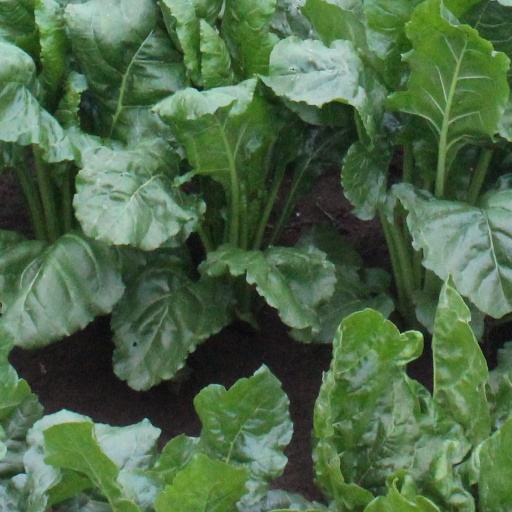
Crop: sugar beet